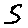
Label: 5